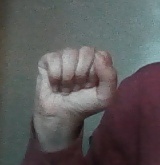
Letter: saad